Front Royal, Virginia

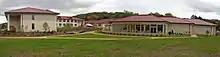
Smithsonian-Mason School of Conservation

The mayor and town council are Front Royal's elected officials. The mayor is Lori Cockrell, and members of the town council are Glenn Wood, Bruce Rappaport, Joshua Ingram, Wayne Sealock, Melissa DeDemonico-Payne, and Vice-Mayor Amber Veitenthal